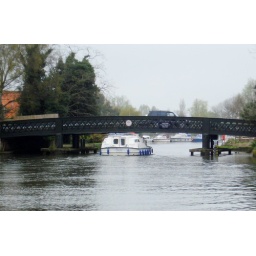
A hire boat going under the old bridge at Beccles.